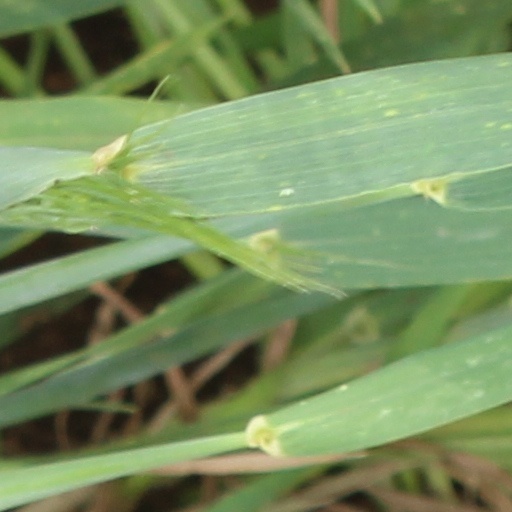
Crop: wheat